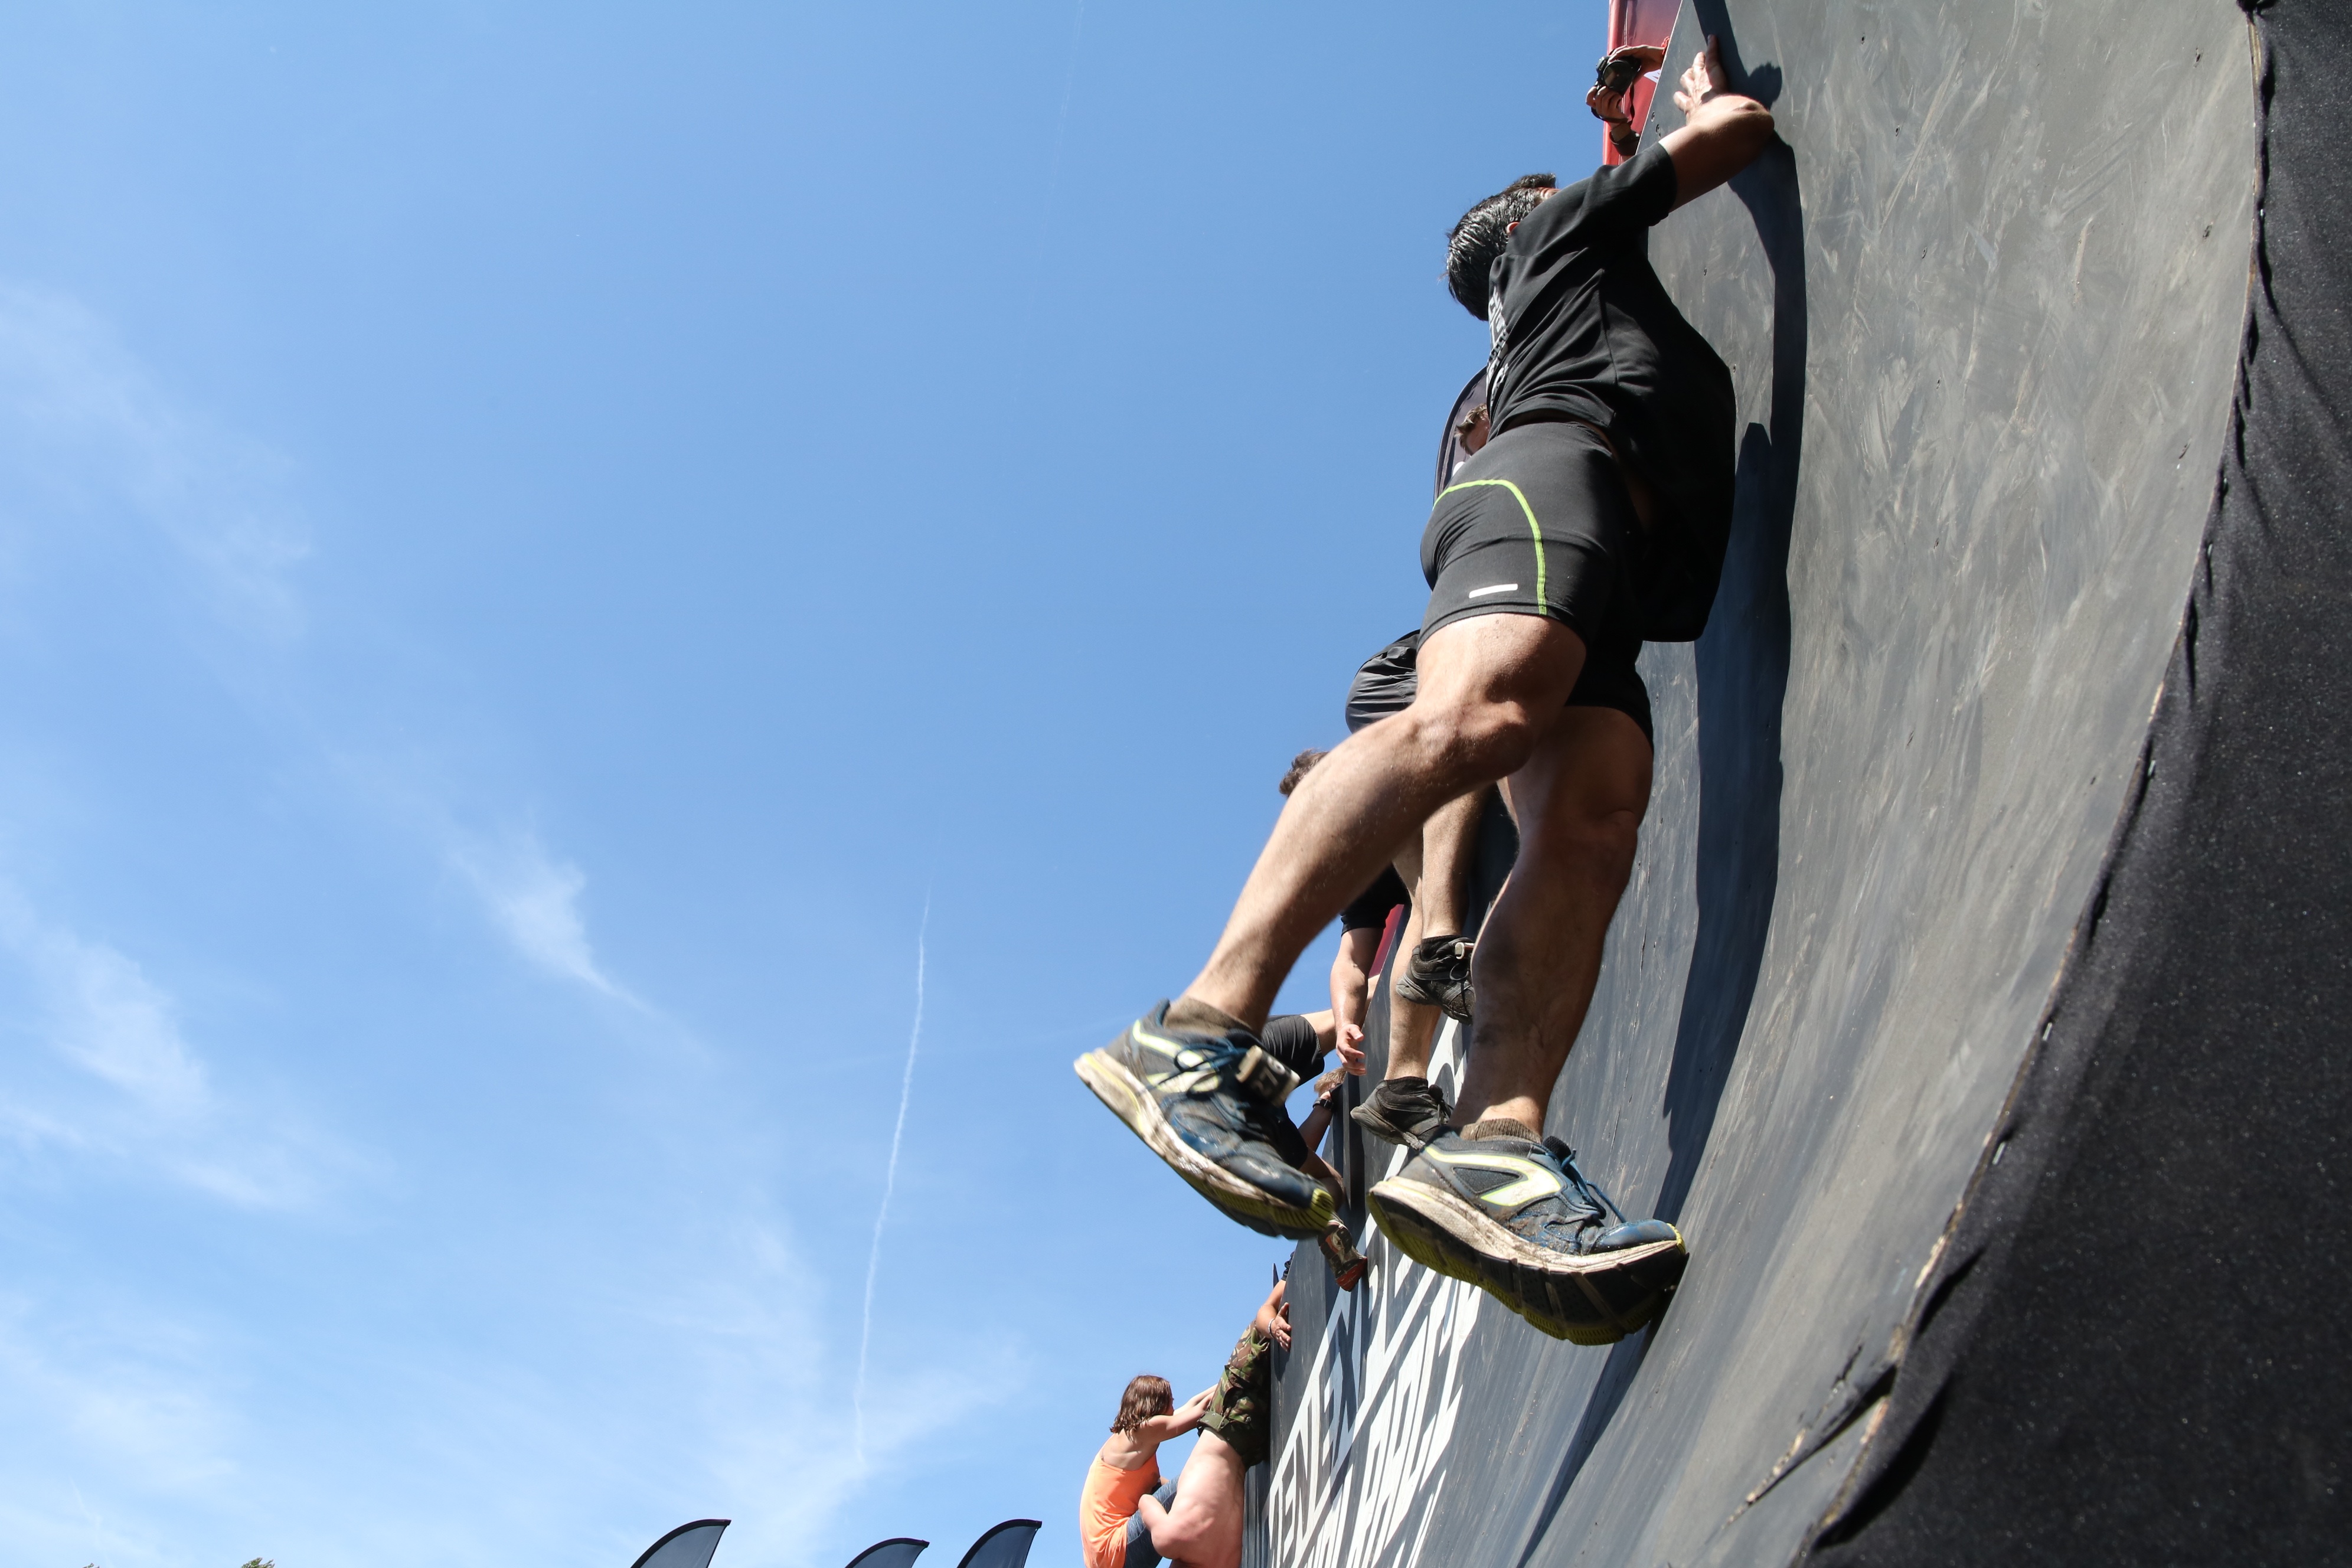
adventure, bicycle, vehicle, extreme sport, mountain bike, cycling, sports, freeride, atmosphere of earth, cycle sport, bicycle motocross, freestyle bmx